Benjamin Rawitz-Castel

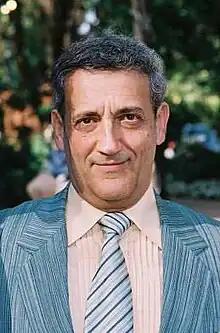

Benjamin Rawitz-Castel (April 24, 1946 – August 29, 2006), was an Israeli classical pianist and piano teacher.